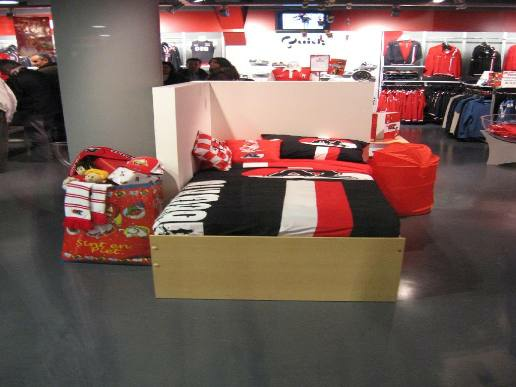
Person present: No